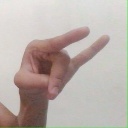
अक्षर: च